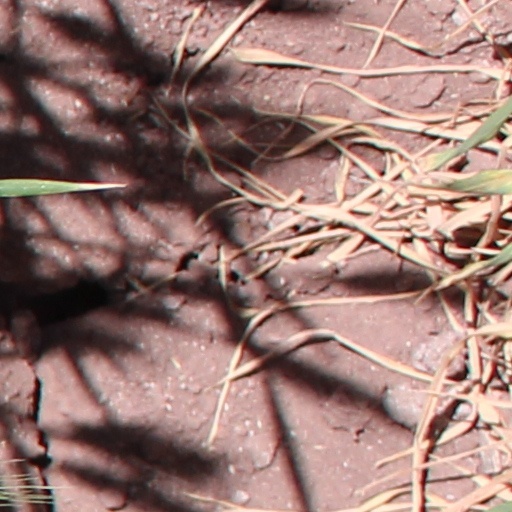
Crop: wheat